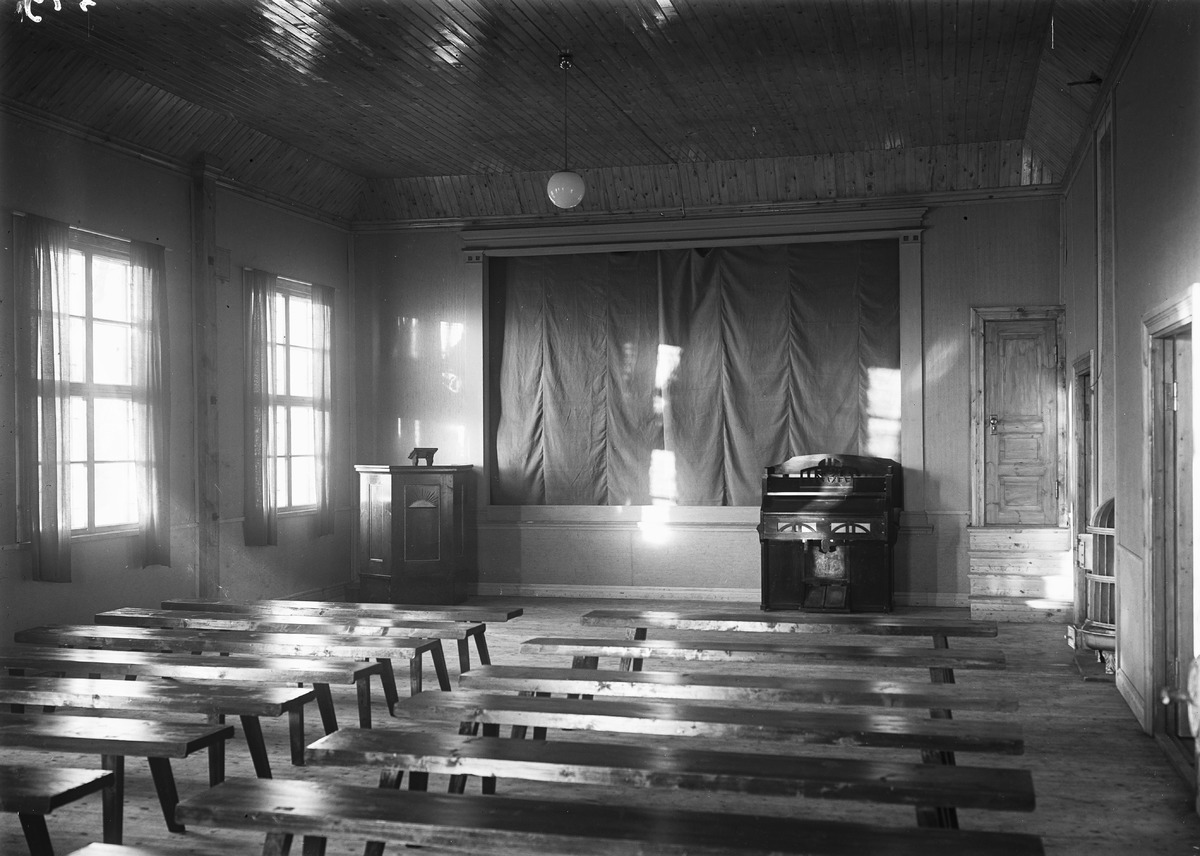
Kiviniemen kirjastotalo
The library house of Kiviniemi
sisällön kuvaus: Kiviniemen kirjastotalon sisätiloja 19.11.1932. content description: The interior of the library house of Kiviniemi on November 19, 1932.
Vuosi: 1932
Paikka: Suomi, Oulu, Oulujoki, Kiviniemi
Aiheet: sisäkuva; kirjastorakennukset; library buildings